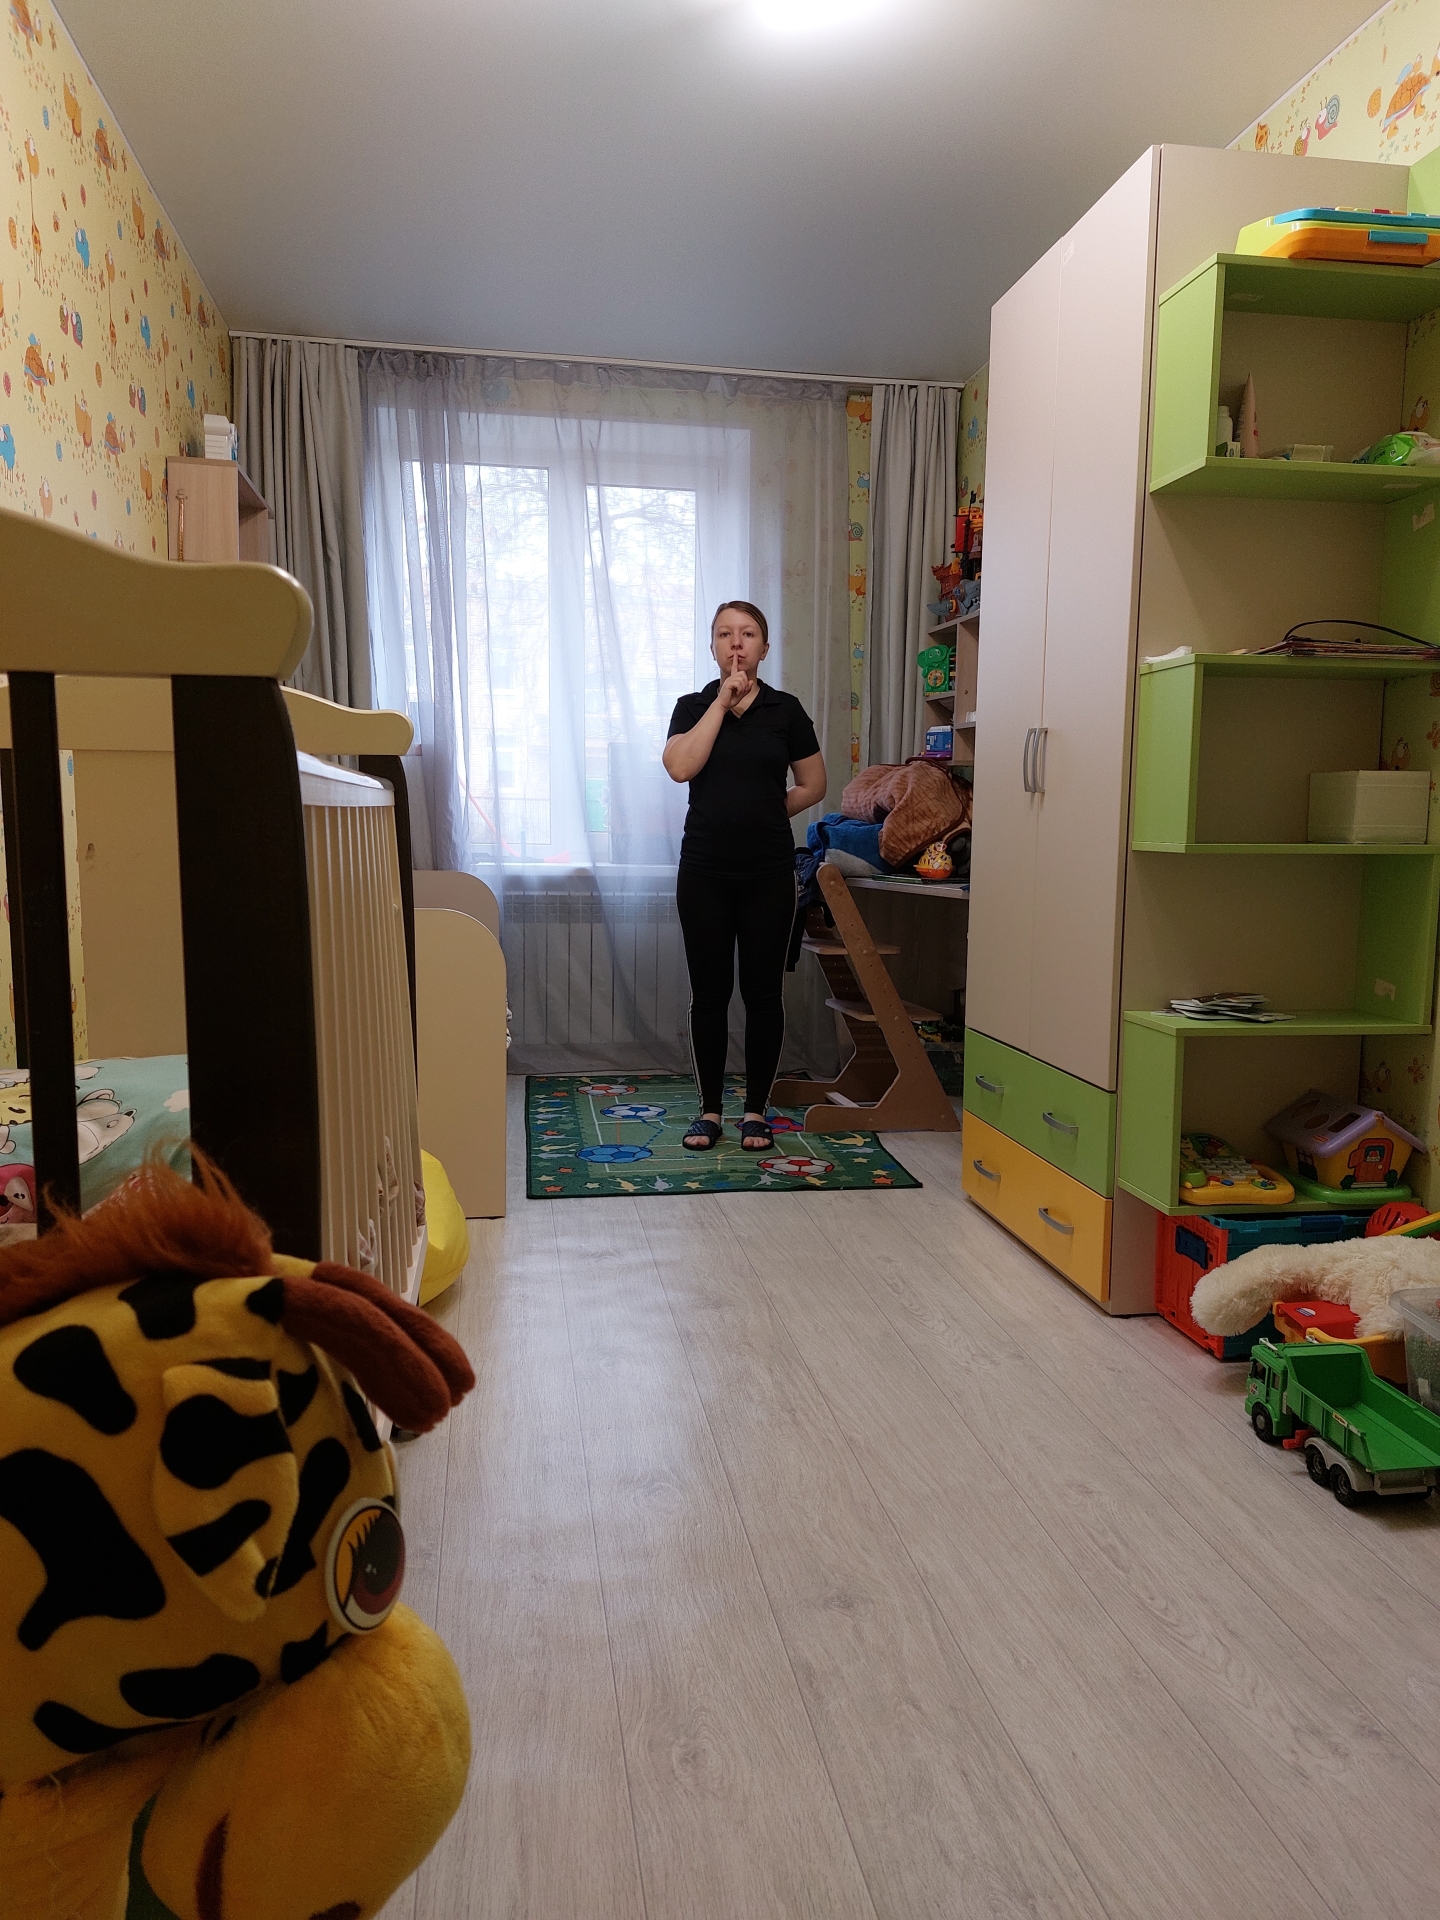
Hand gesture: mute